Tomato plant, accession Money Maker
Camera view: vertical (180 deg); turntable rotation: 330 degrees
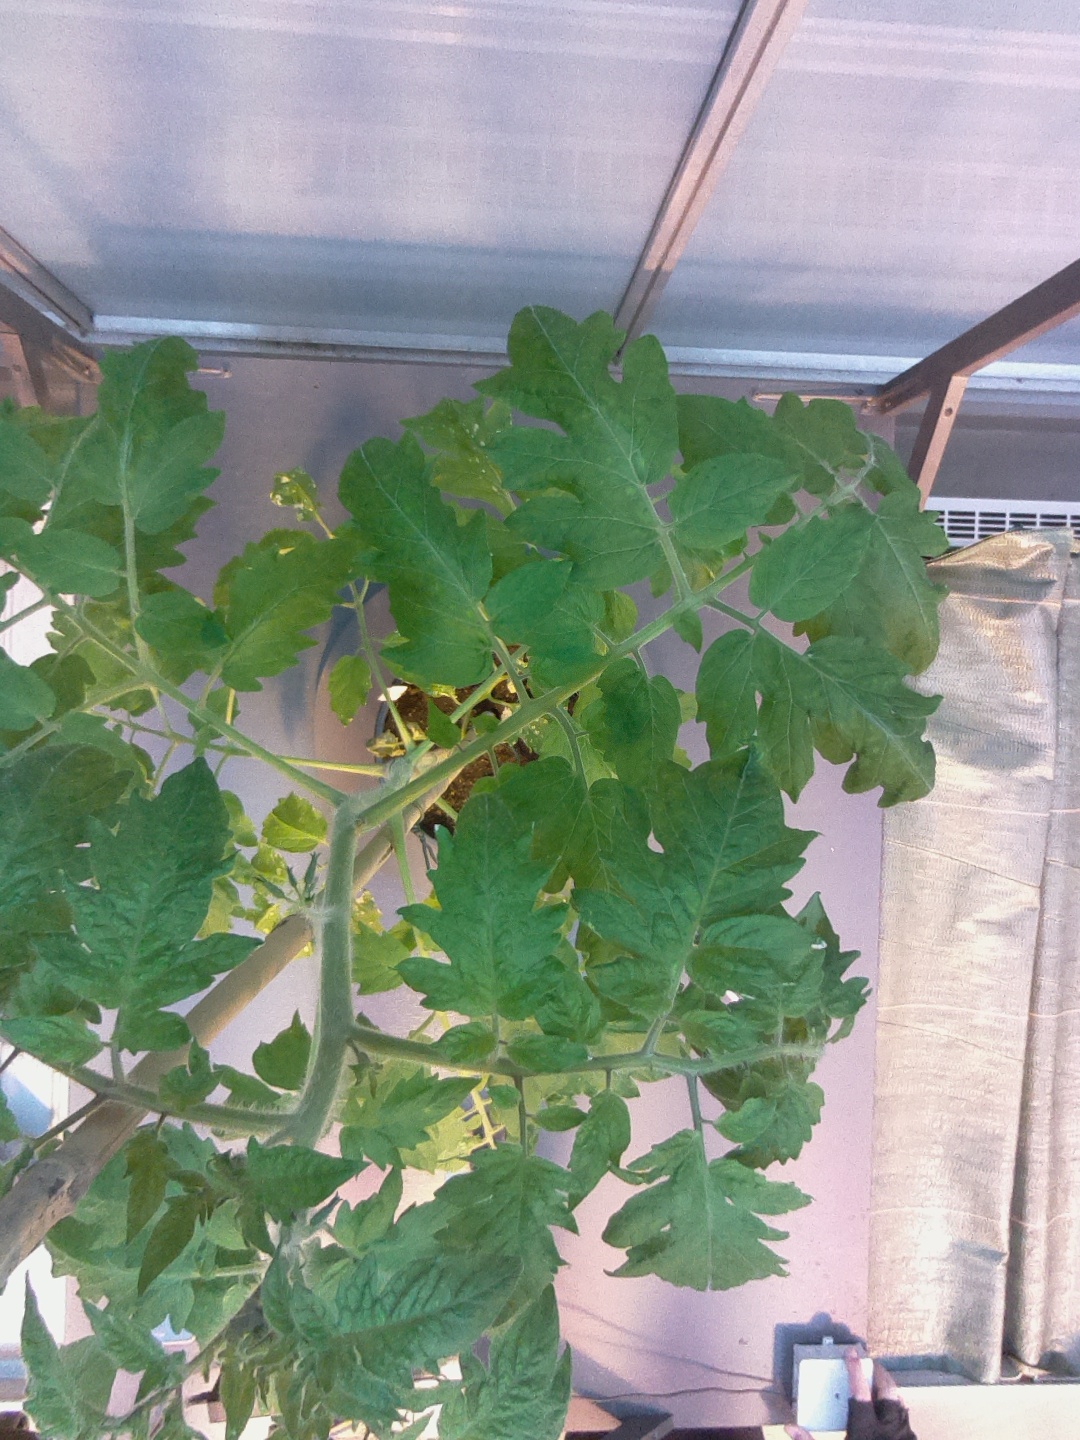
BBCH growth stage 54: 4 inflorescences visible